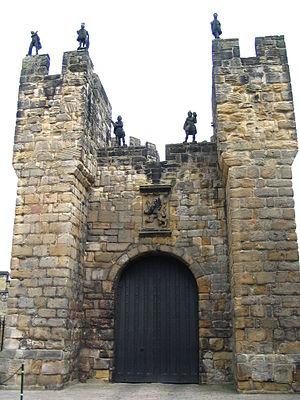
Cette liste des musées du Northumberland, Angleterre contient des musées qui sont définis dans ce contexte comme des institutions qui recueillent et soignent des objets d'intérêt culturel, artistique, scientifique ou historique. leurs collections ou expositions connexes disponibles pour la consultation publique. Sont également inclus les galeries d'art à but non lucratif et les galeries d'art universitaires. Les musées virtuels ne sont pas inclus.